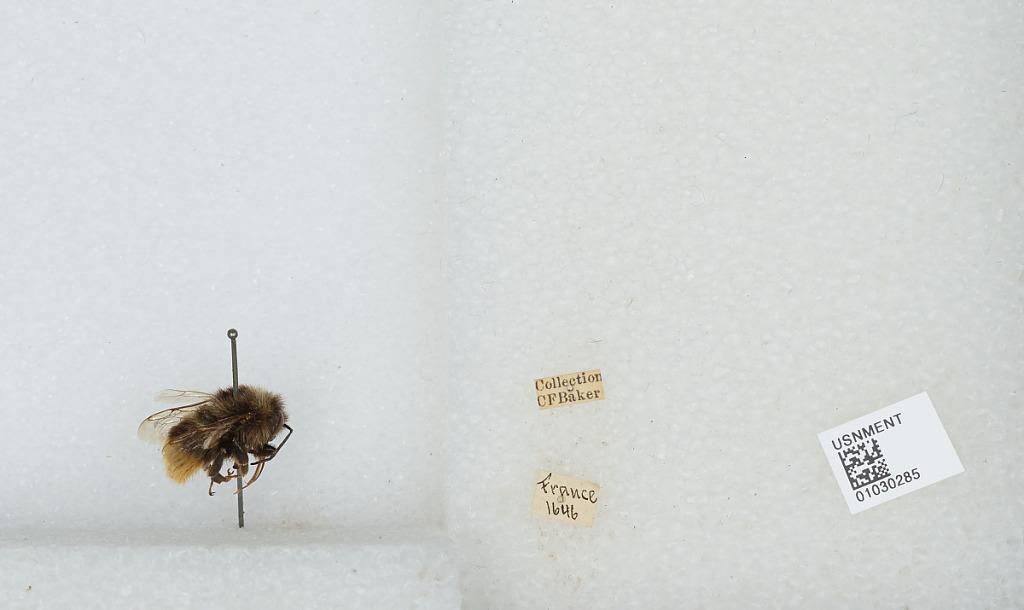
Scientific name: Bombus (Psithyrus) rupestris (Fabricius)
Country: France